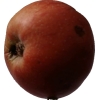
Label: Apple 17